Wind atlas

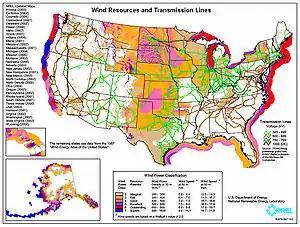
Map of available wind power for the United States. Color codes indicate wind power density class.

A wind atlas contains data on the wind speed and wind direction in a region. These data include maps, but also time series or frequency distributions. A climatological wind atlas covers hourly averages at a standard height (10 meters) over even longer periods (30 years) but depending on the application there are variations in averaging time, height and period.